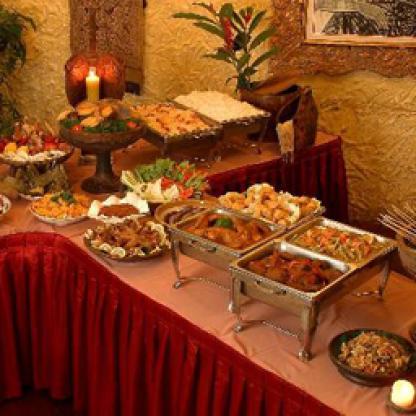
Scene: Indoor